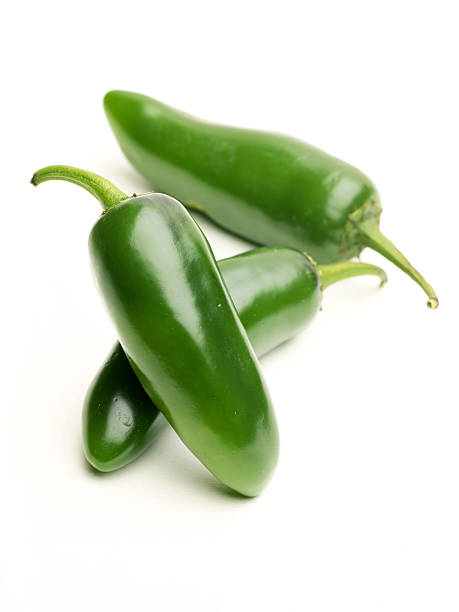
Label: jalapeno